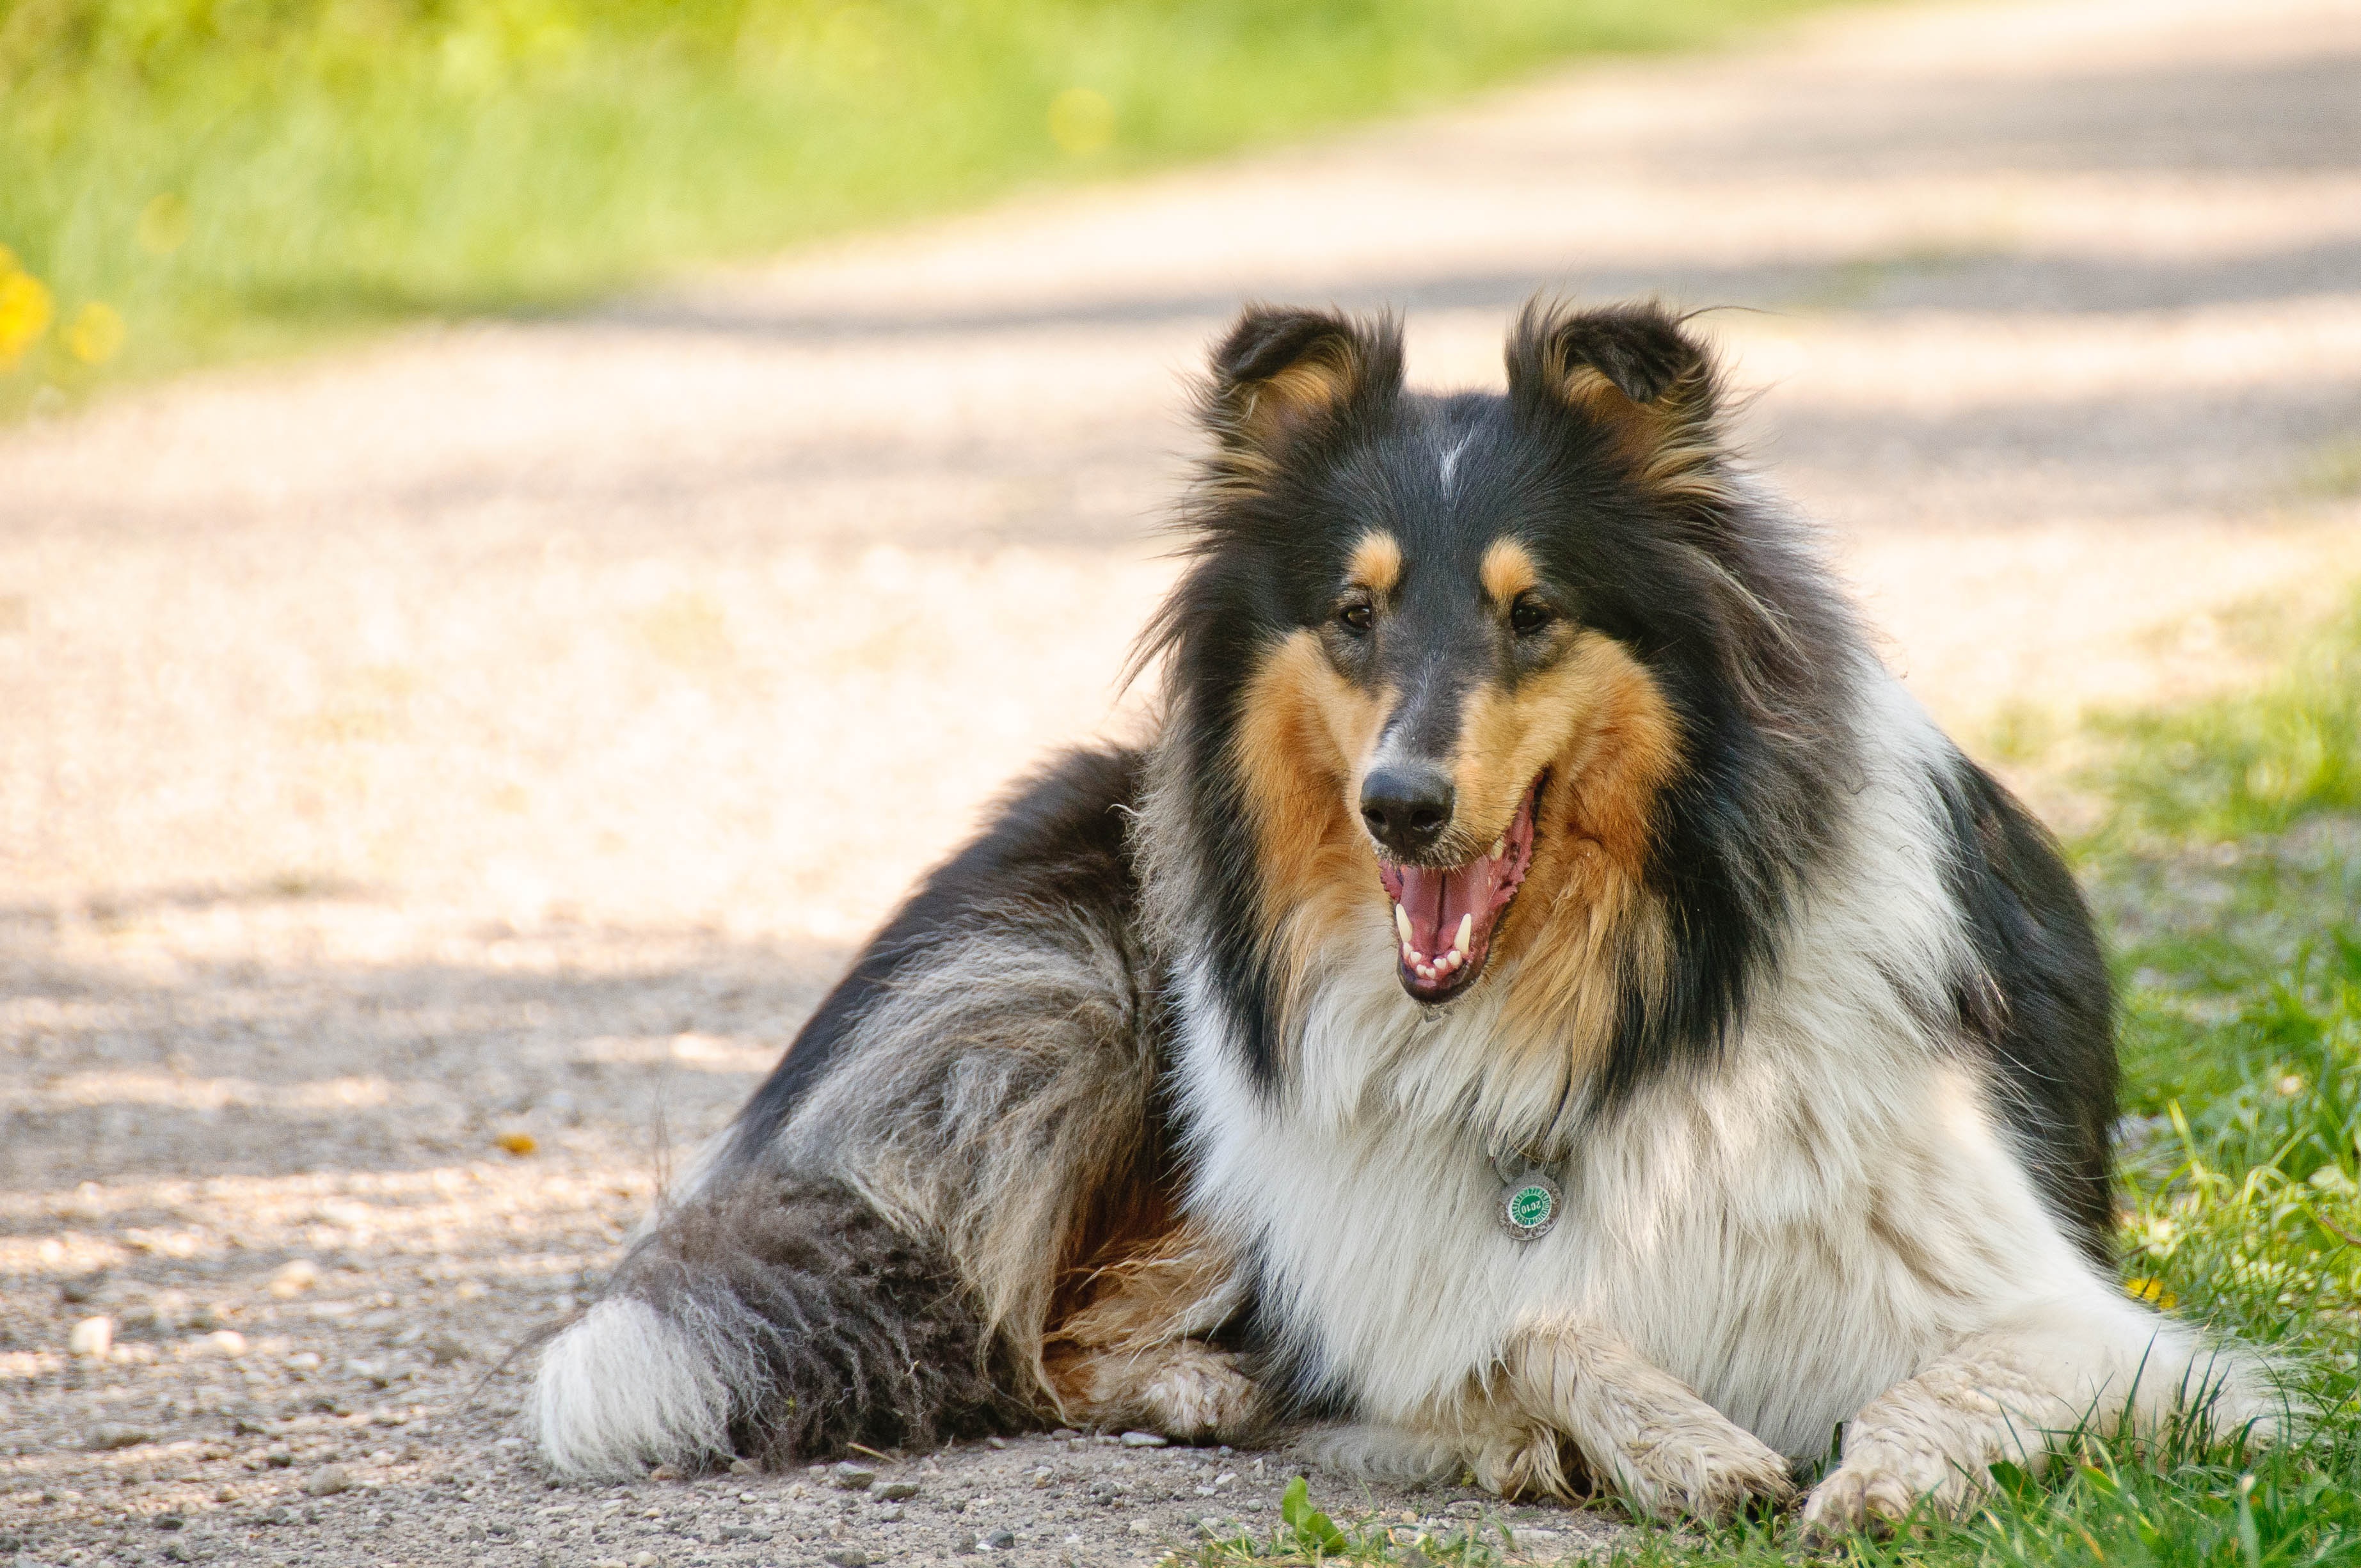
dog, animal, collie, pet, mammal, vertebrate, tired, dog breed, dear, purebred dog, shetland sheepdog, dog like mammal, rough collie, scotch collie, english shepherd